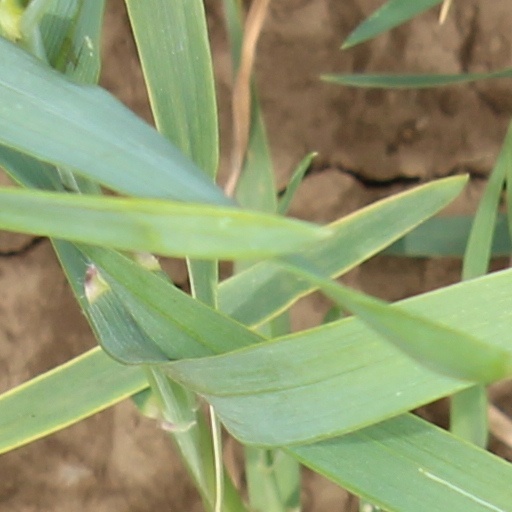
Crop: wheat